2013–14 Torino FC season

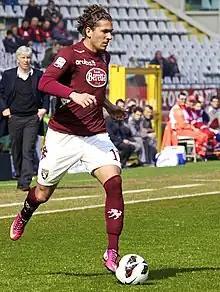
Alessio Cerci, author of an excellent season in "Granata" and one of the architects of the qualification to the UEFA Europa League

Giampiero Ventura was confirmed for another season while Torino spent its summer retreat in Bormio, during which youth products Marco Sordi, Vittorio Parigini and Mattia Aramu were aggregated to the first team.